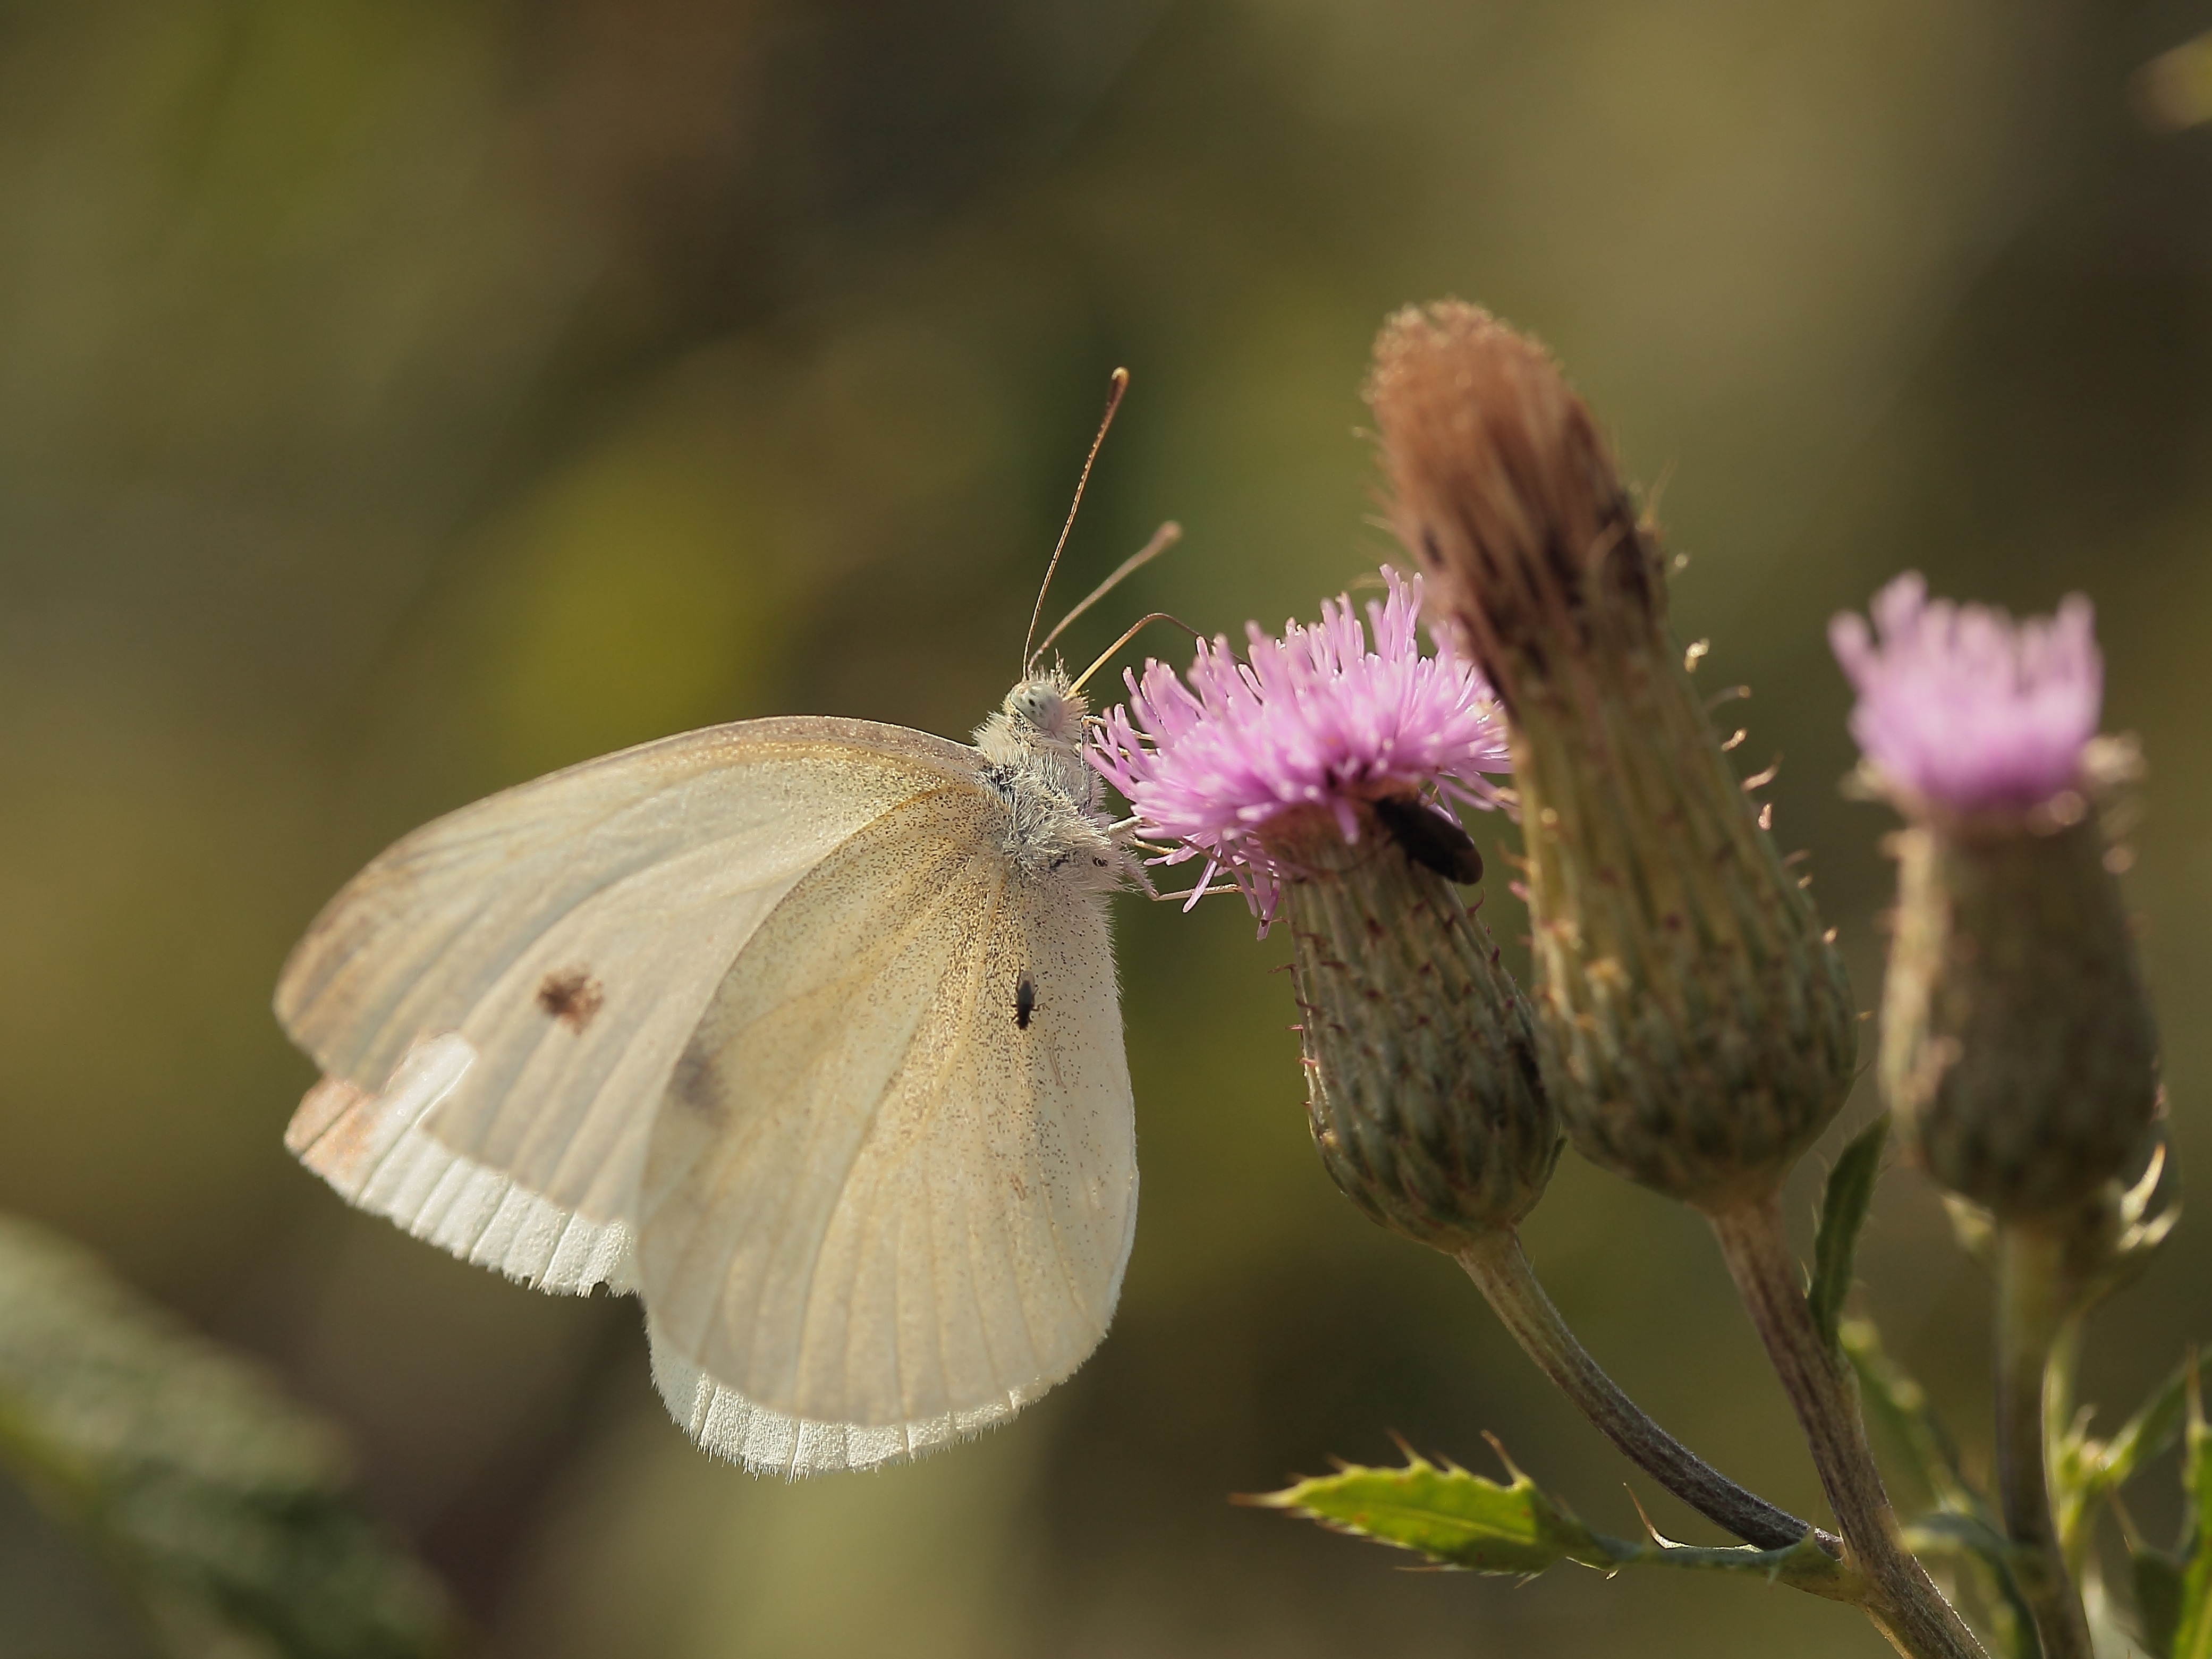
nature, plant, white, photography, flower, petal, summer, wildlife, insect, botany, butterfly, flora, fauna, wild flower, invertebrate, wildflower, close up, thistle, butterflies, nectar, pieridae, macro photography, pollinator, plant stem, moths and butterflies, lycaenid, brush footed butterfly, colias